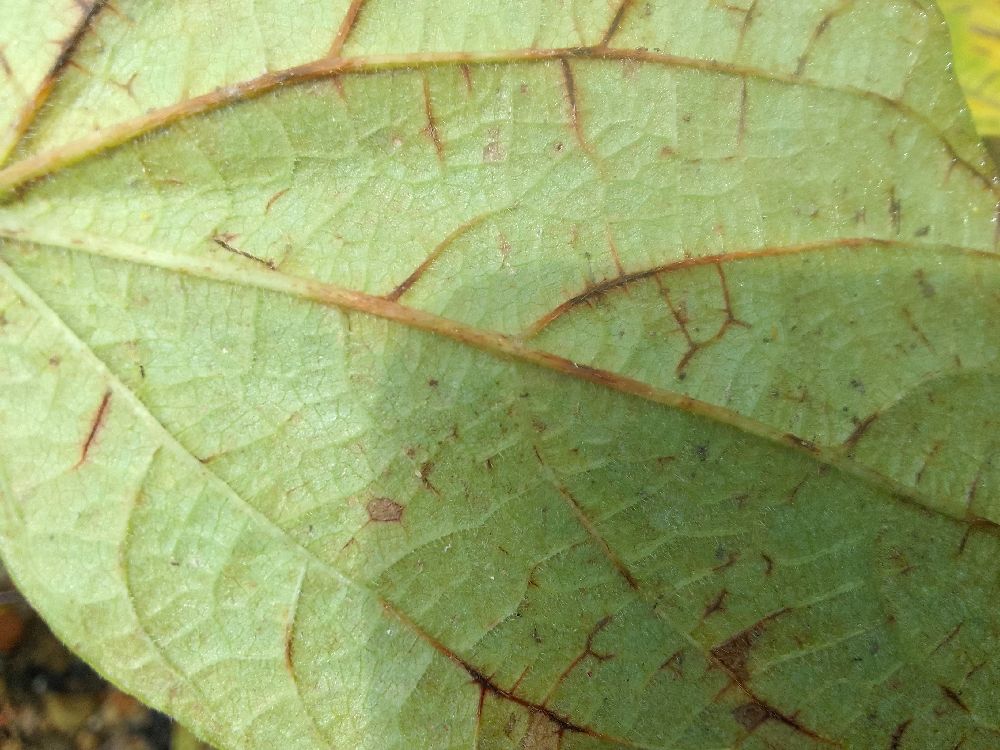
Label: anthracnose